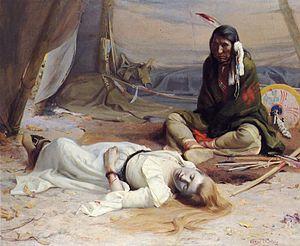
Eanger Irving Couse est un peintre américain né le 3 septembre 1866 à Saginaw dans le Michigan et mort le 26 avril 1936 à Albuquerque au Nouveau-Mexique. Il est reconnu pour ses peintures d'Amérindiens, du Nouveau-Mexique et du Sud-Ouest des États-Unis.
Le récit de captivité est un genre littéraire. Il s'agit d'un récit narrant une détention, souvent longue de plusieurs mois voire plusieurs années. Il s'agit la plupart du temps d'un récit autobiographique, où l'auteur raconte sa propre captivité.